Ballet dancer

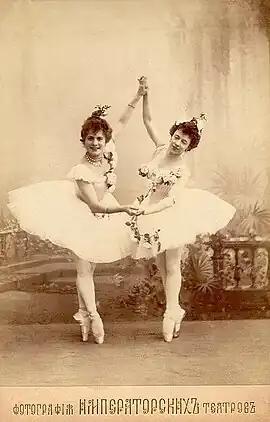
Pierina Legnani (left) as Medora and Olga Preobrajenska (right) as Gulnare in the scene "Le jardin animé" from Marius Petipa's final revival of "Le Corsaire", St. Petersburg, 1899. Legnani was named "première danseuse assoluta" of the Teatro alla Scala in Milan, and would later be named "prima ballerina assoluta" of the St. Petersburg Imperial Theatres. Preobrajenska became "prima ballerina" of the St. Petersburg Imperial Theatres and went on to become one of the most influential teachers in the history of classical ballet.

A ballet dancer is a person who practices the art of classical ballet. Both females and males can practice ballet. They rely on years of extensive training and proper technique to become a part of a professional ballet company. Ballet dancers are at a high risk of injury due to the demanding technique of ballet.